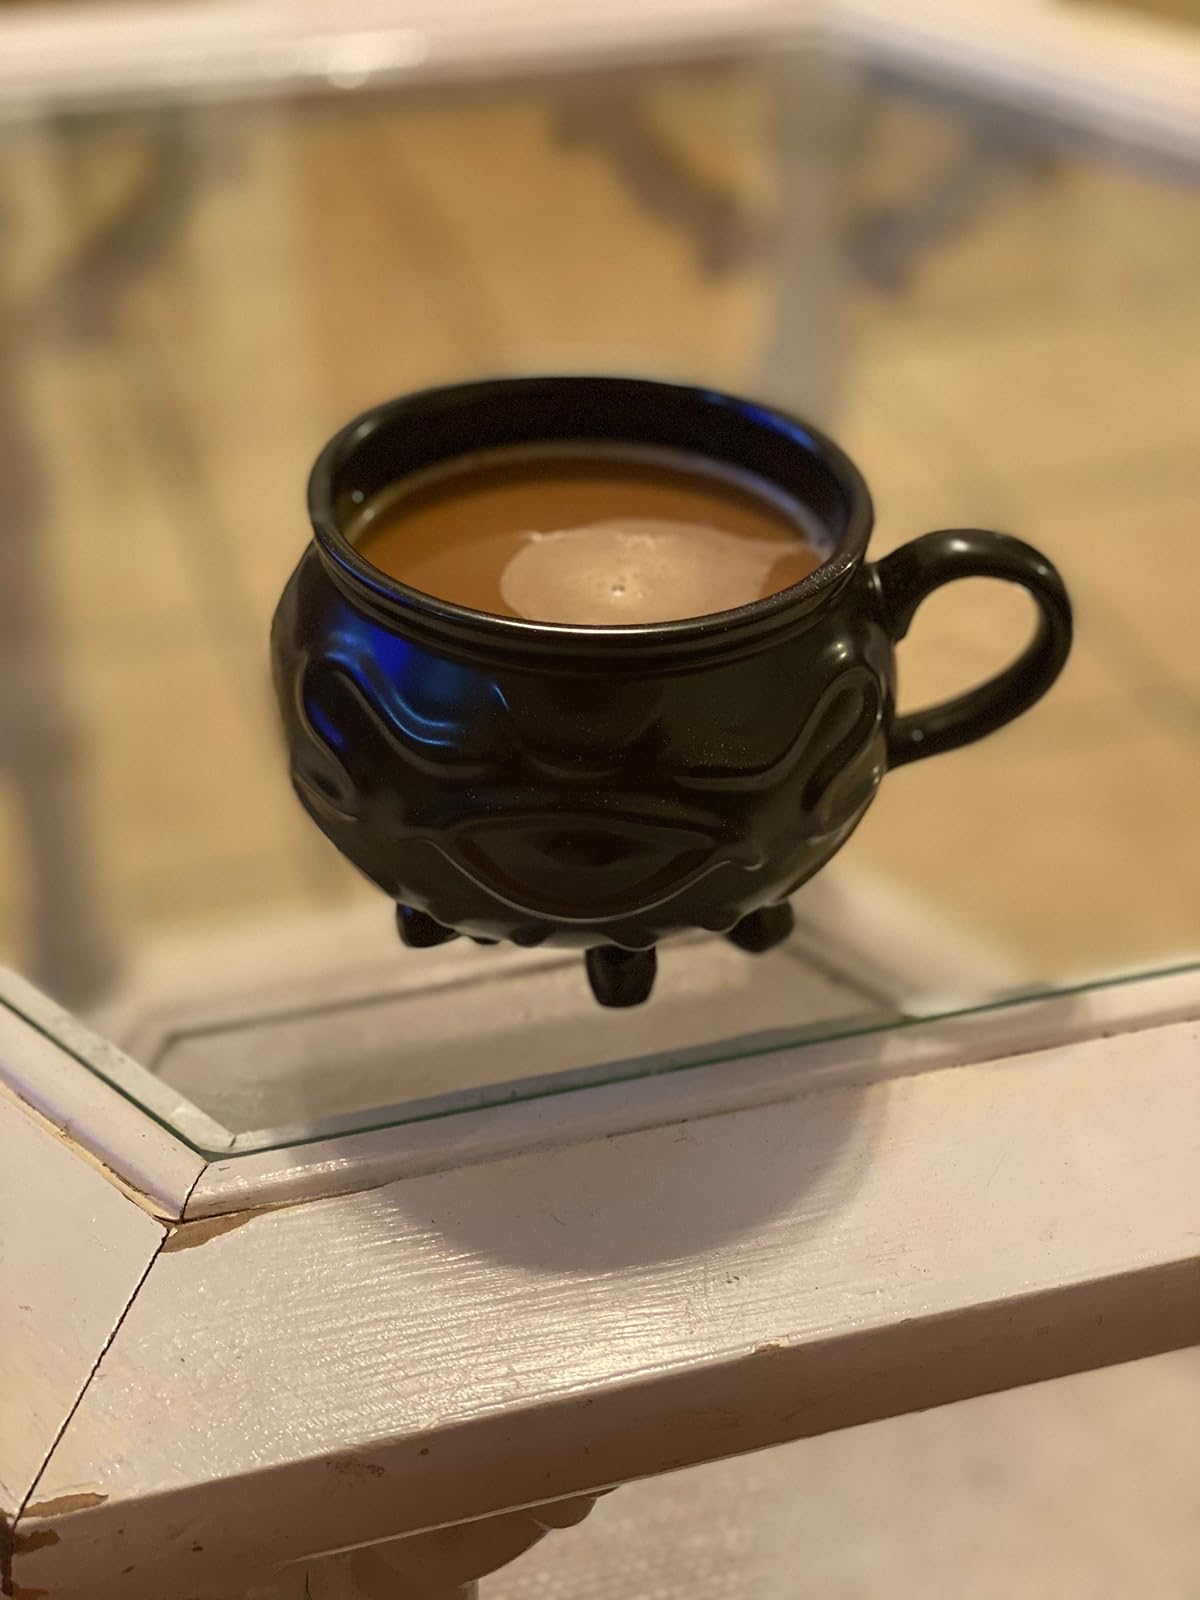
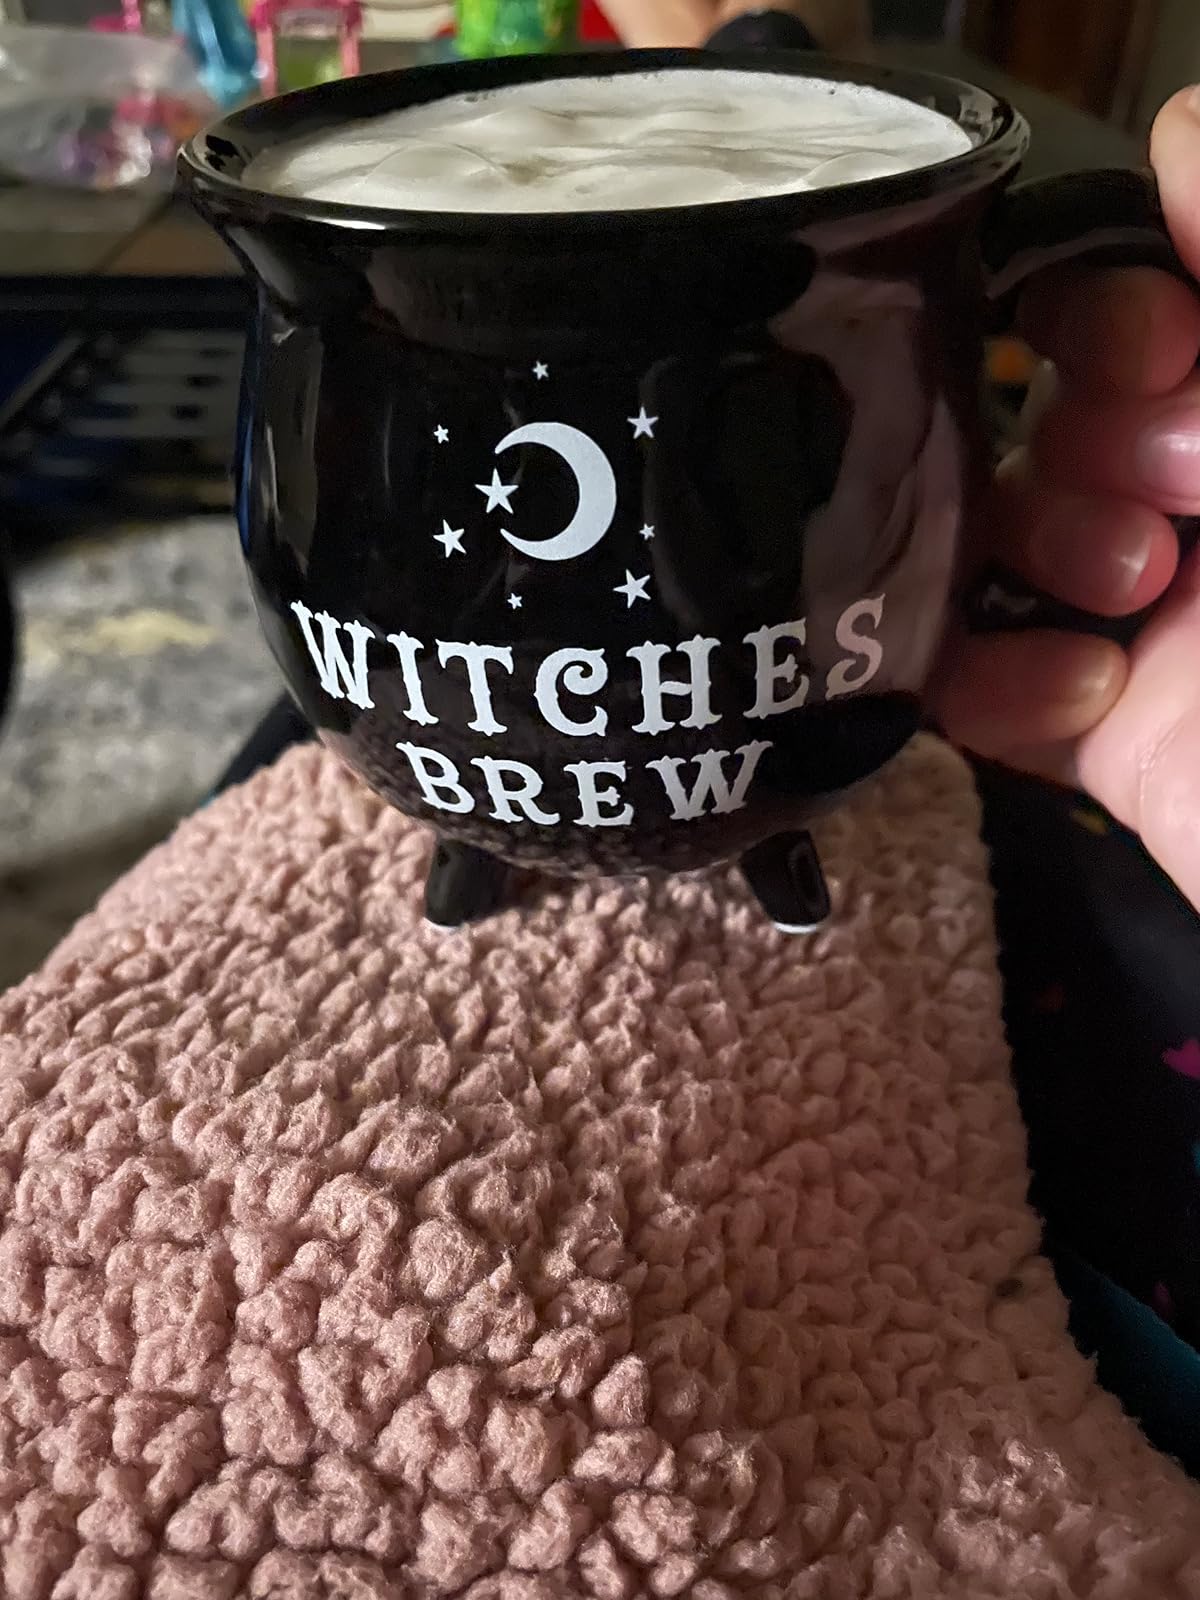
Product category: items_mug
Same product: no